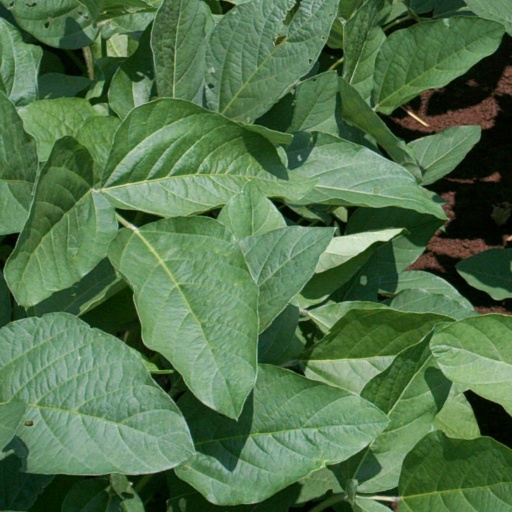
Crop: soybean